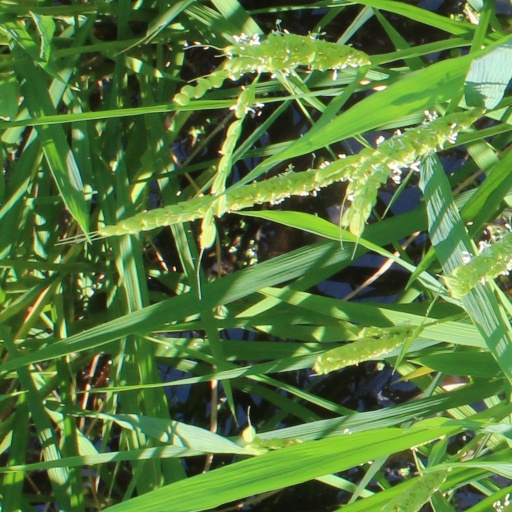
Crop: rice